Fullmetal Alchemist the Movie: Conqueror of Shamballa

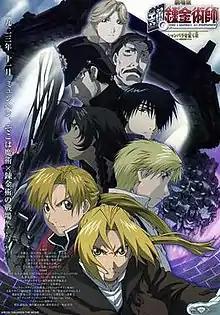
Theatrical release poster

is a 2005 Japanese animated science fantasy action film directed by Seiji Mizushima and written by Sho Aikawa. The film is a direct sequel and conclusion to the first "Fullmetal Alchemist" television series which loosely adapted from the original manga series of the same name by Hiromu Arakawa and published by Square Enix. "Conqueror of Shamballa" follows the story of alchemist Edward Elric as he attempts to return to his homeworld, having lived for two years in a parallel universe, while his younger brother Alphonse is also trying to reunite with him by any means necessary. Edward's search attracts the attention of the Thule Society, which seeks to enter his homeworld, believing it to be Shamballa, to obtain new weapons to help them in World War II.